Transition from Renaissance to Baroque in instrumental music

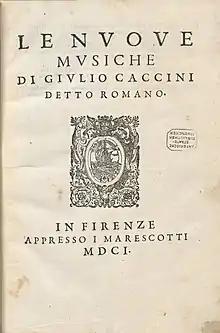
Caccini, "Le Nuove musiche", 1601, title page

The application of this principle to instrumental writing was partly an extension of the forces of change in "vocal writing" stemming from the Florentine Camerata and their head Count Giovanni de' Bardi, who deliberately sought to change the way music was written, and adopted an overarching goal of a music renaissance. In a letter to Giulio Caccini, a composer and member of the Camerata, Bardi decried counterpoint's obscuring of the text in vocal settings and advocates a return to the music of the ancient Greeks, which he believed consisted of a single melodic line and simple accompaniment, allowing direct, intelligible expression of the text. He instructed Caccini to "make it your chief aim to arrange the verse well and to declaim the words as intelligibly as you can." While Bardi's letter dealt with vocal music, the principle of a single, clear melody dominating a simple accompaniment easily carries over to the instrumental realm. This is seen in the proliferation of hitherto unknown solo instrumental sonatas beginning shortly after Caccini's "Le Nuove Musiche" in 1601.